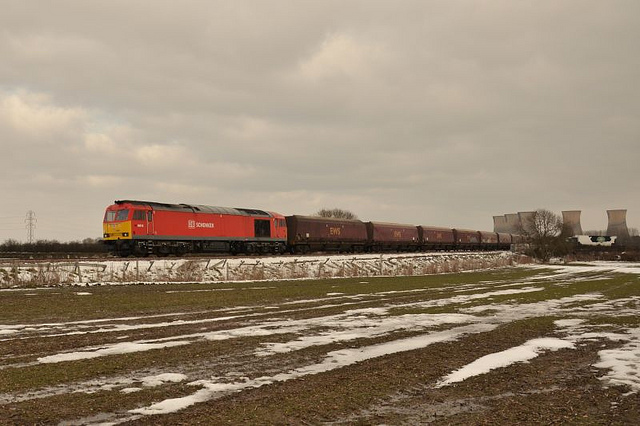
A red train traveling down train tracks surrounded by snow.

A red and maroon train passing by a snowy field.

A red and yellow train pulling cargo cabins along a railway.

The train is going past a field with snow on it.

A red and yellow train traveling down train tracks near a field covered with snow.